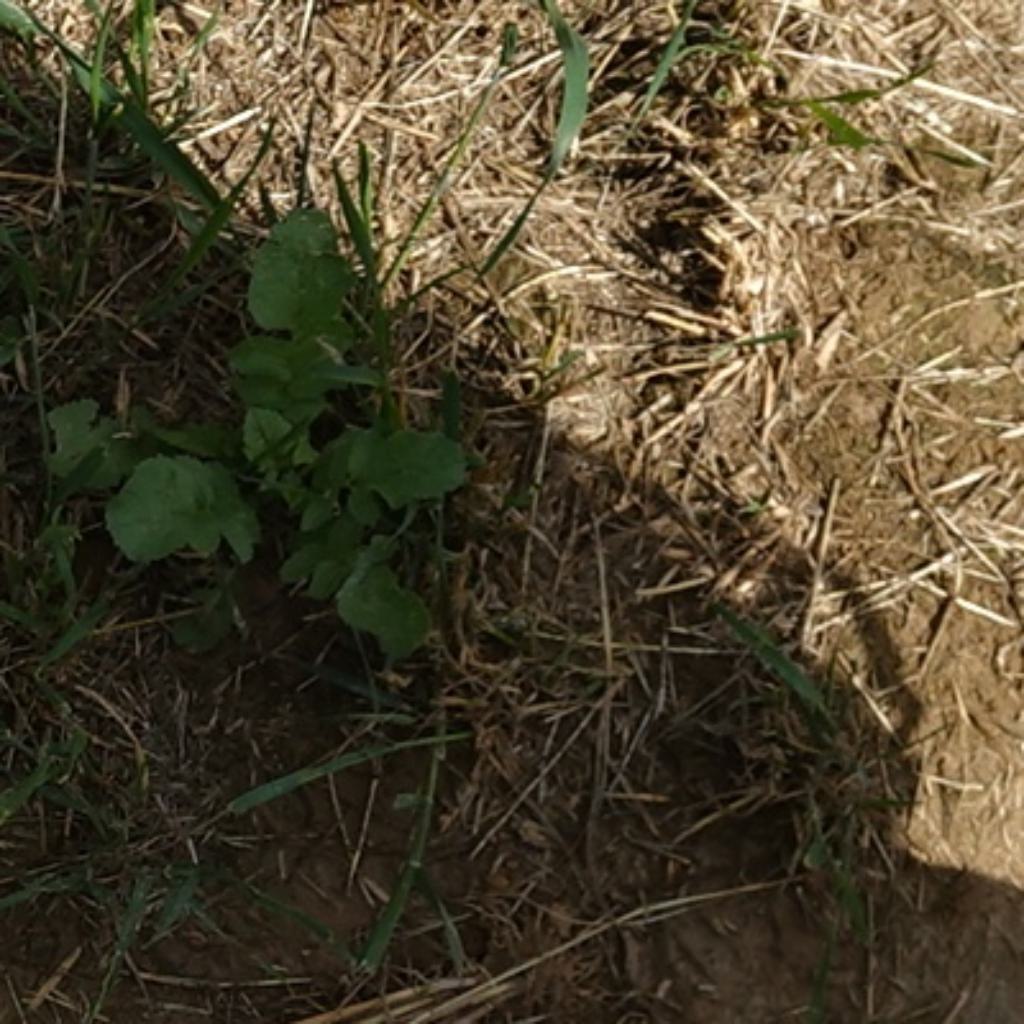
Country: France
Location: VLB
Wheat development stage: Filling